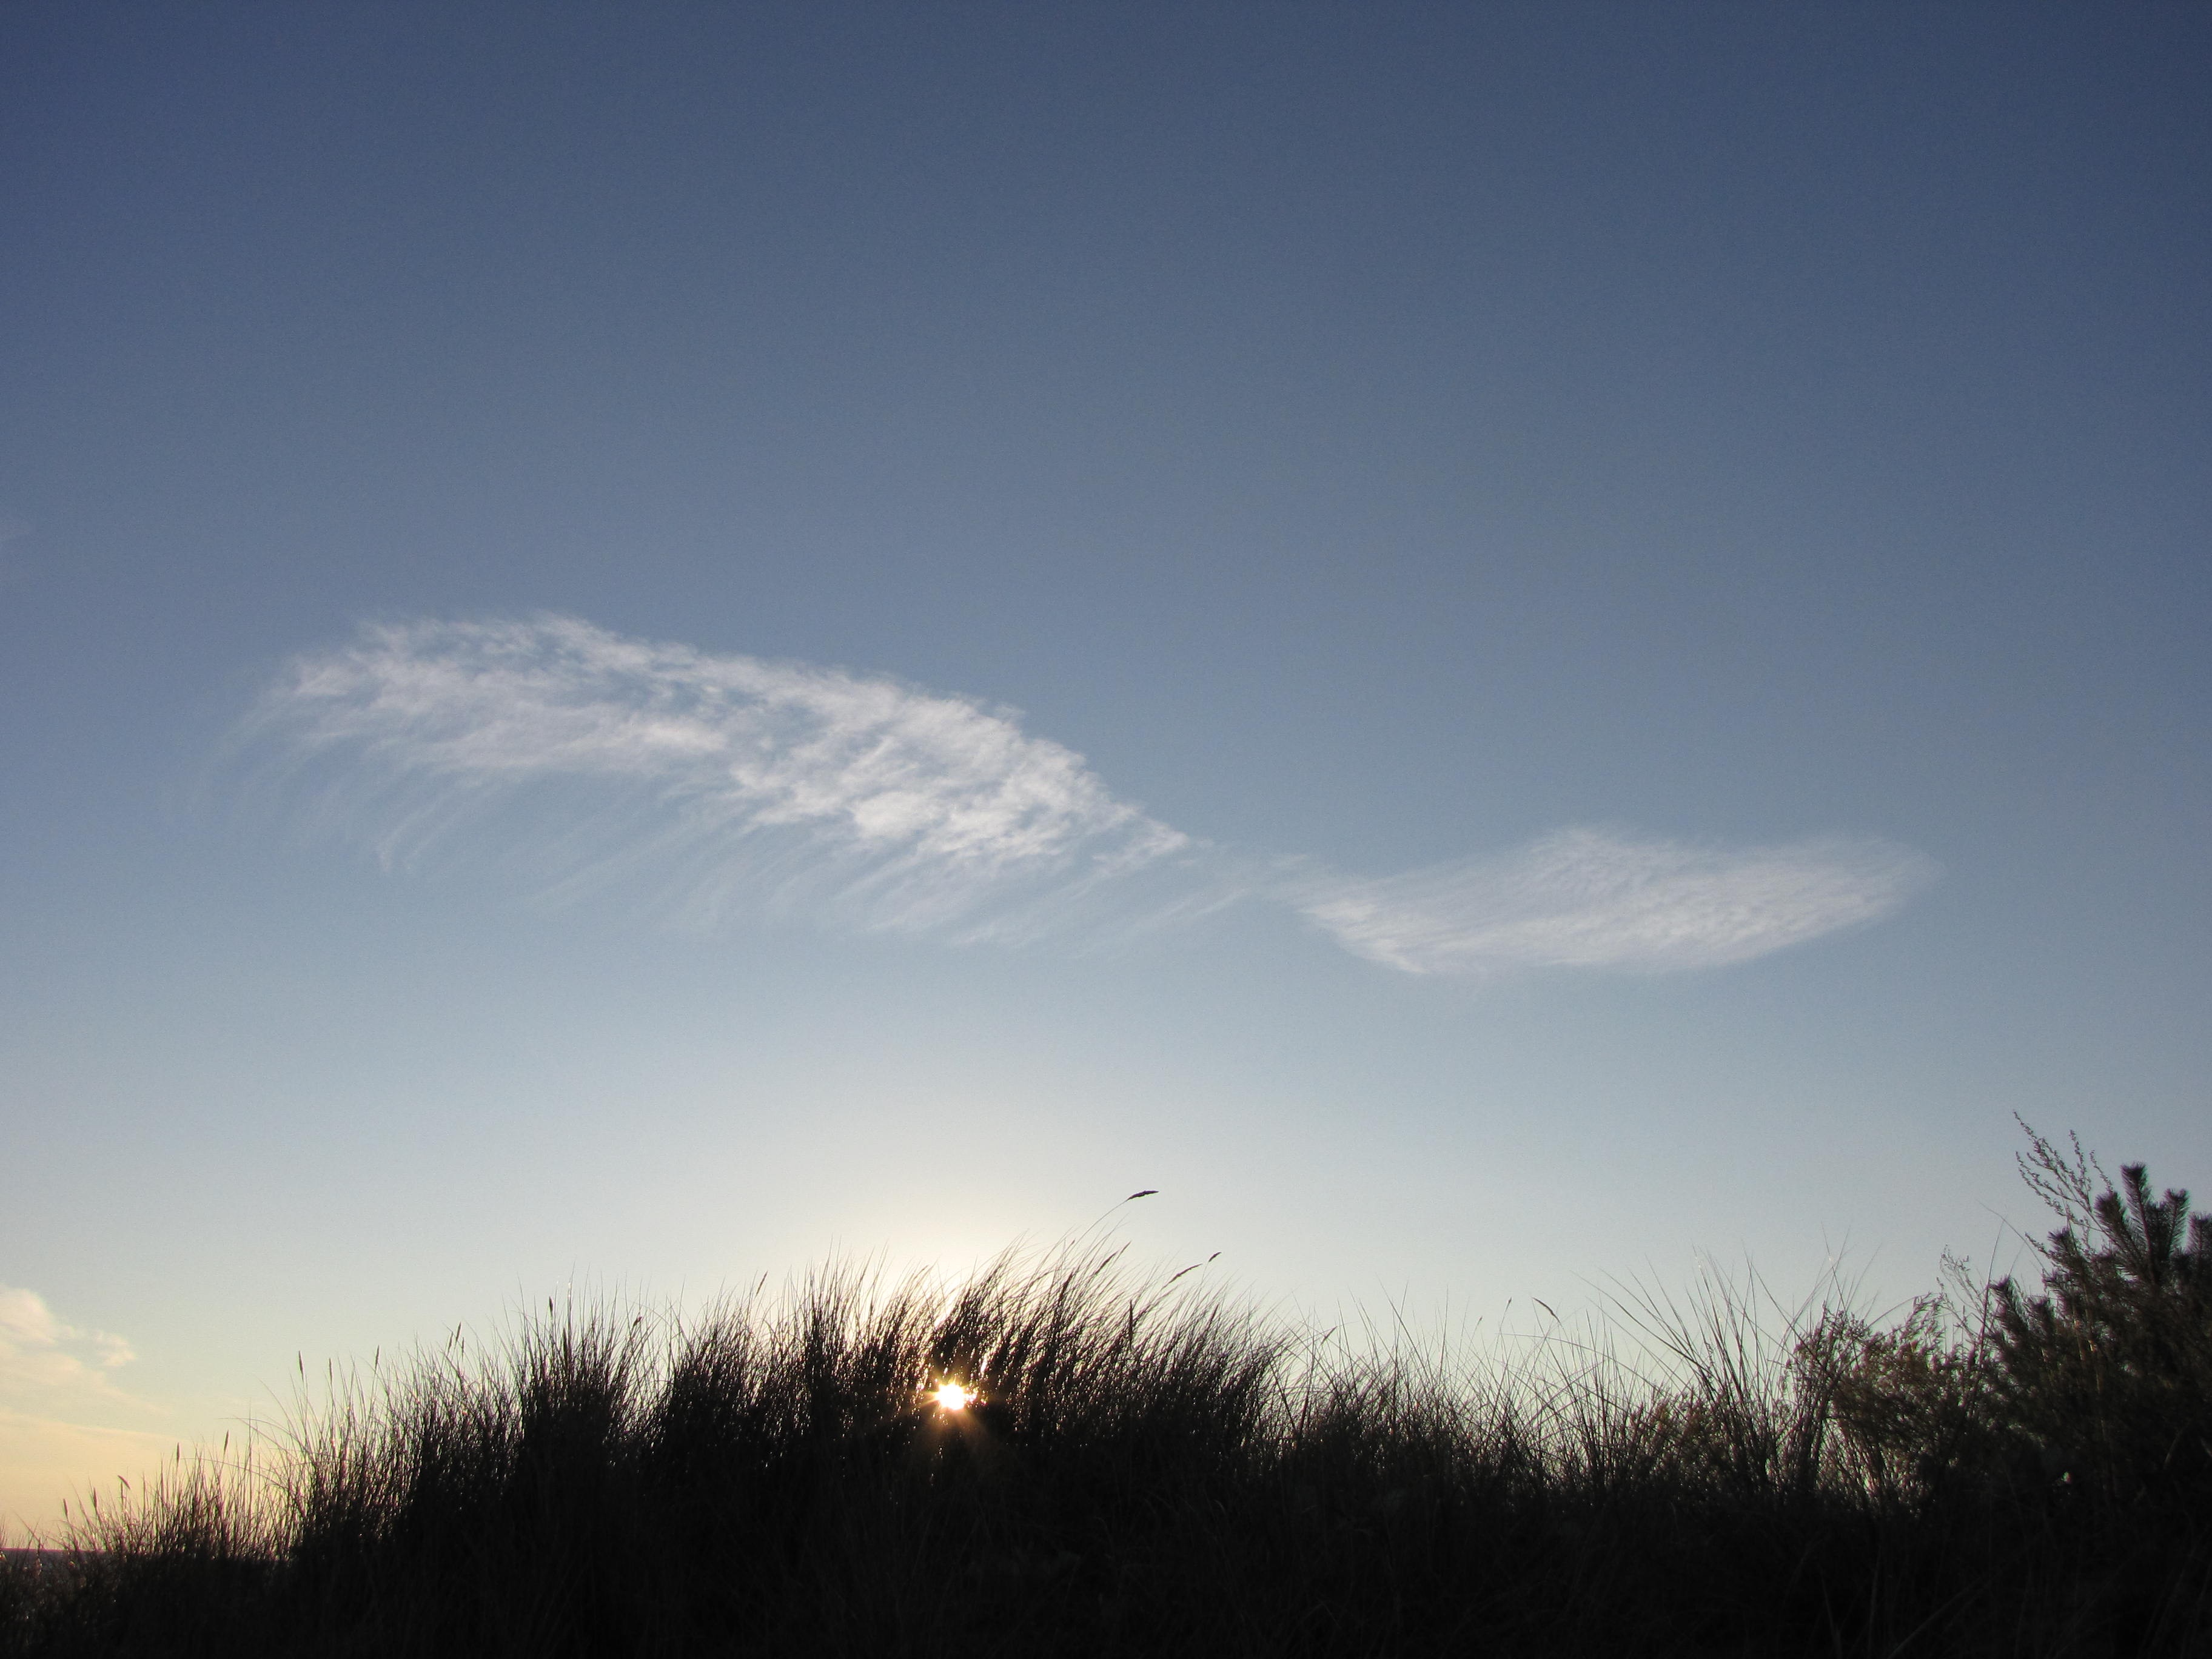
beach, tree, nature, horizon, light, cloud, sky, sun, sunrise, sunset, field, prairie, sunlight, morning, hill, dawn, atmosphere, dusk, evening, blue, plain, clouds, mood, sunbeam, baltic sea, back light, meteorological phenomenon, atmospheric phenomenon, atmosphere of earth